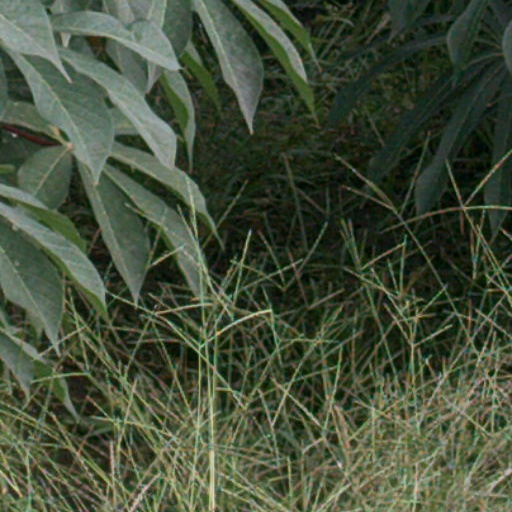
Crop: cassava